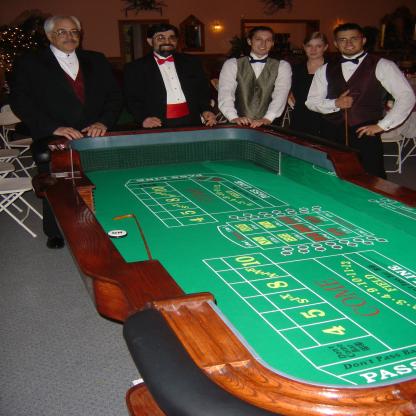
Scene: Indoor